Answer in natural language. Is brown wooden table (marked A) in front of black tv (marked B)? Choose between the following options: yes or no
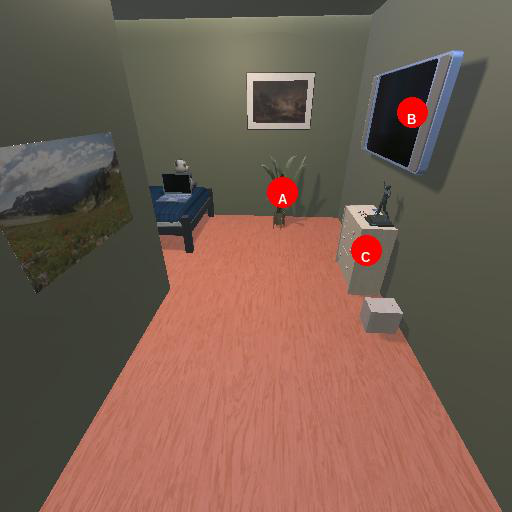
<answer>no</answer>